The Girl with the Whip (1952 film)

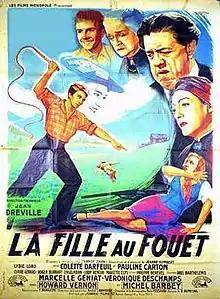

The Girl with the Whip (French: La fille au fouet) is a 1952 Swiss drama film directed by Jean Dréville and starring Michel Simon, Gaby Morlay and Colette Darfeuil. It was shot at the Boulogne Studios in Paris. The film's sets were designed by the art director Robert Dumesnil. A separate German version, "The Secret of the Mountain Lake", was also made.